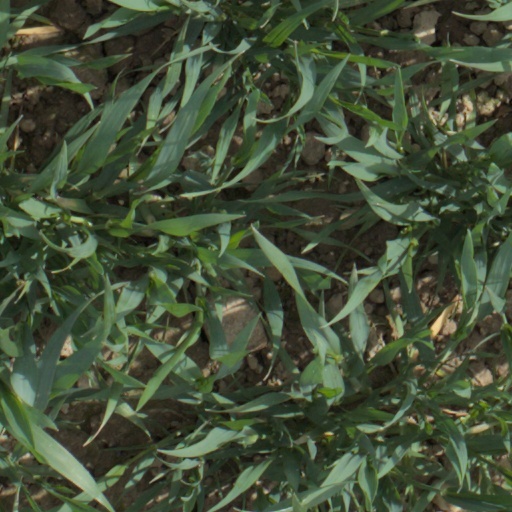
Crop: wheat